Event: Nepal Earthquake
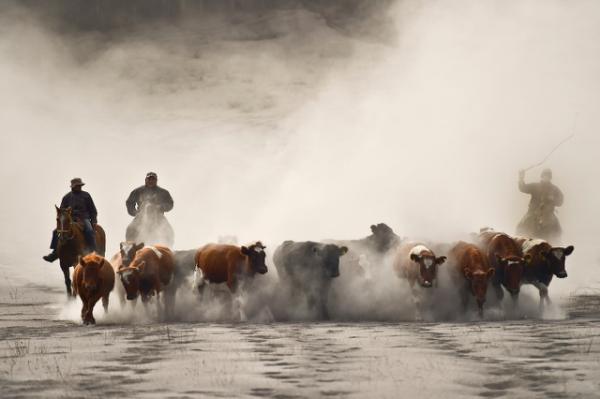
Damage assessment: no_damage